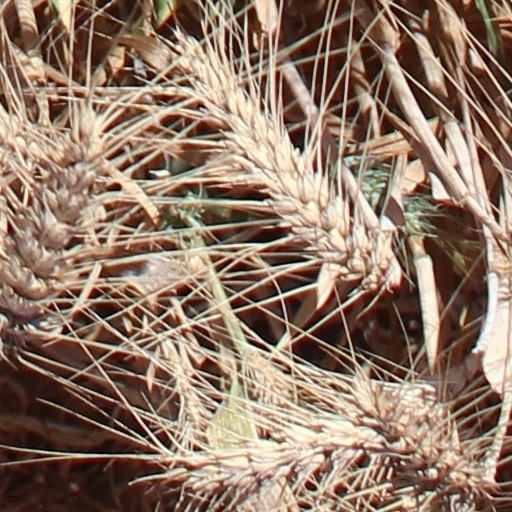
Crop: wheat